Question: Please indicate a possible affordance area of the bed that can be used for sleeping
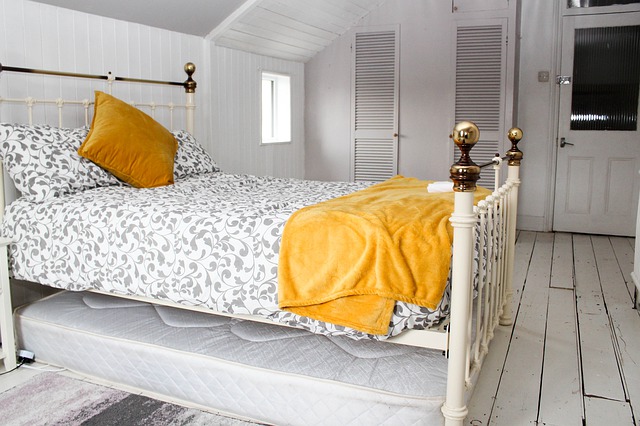
Answer: [15.5, 170.5, 500.5, 245.5]